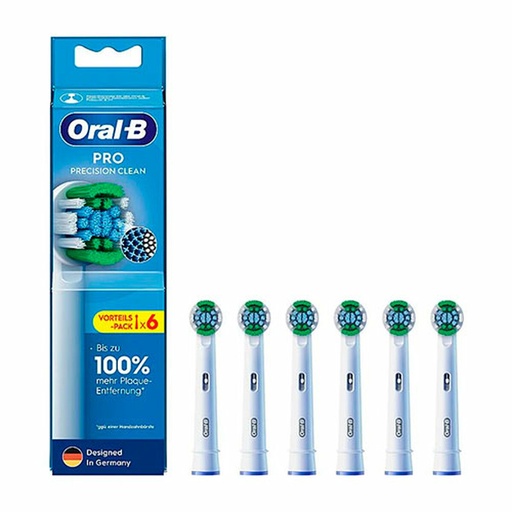
Cabeça de Substituição Oral-B
Cuide da sua higiene oral com produtos de qualidade a um bom preço, como Cabeça de Substituição Oral-B ! Tipo: Cabeça de Substituição Características: Suave Cerdas suaves e flexíveis Inclui: Cabeçote Compatível: Oral-B Contém: Recarga x 6 General Product Safety Regulations information: COVALDROPER S.L C/ PEDRAPIQUERS, 10 46014 - VALENCIA +34963134080 atencionalcliente@covaldropergrupo.com https://www.oralb.es/es-es/
Brand: Oral-B
Category: Health & Beauty > Personal Care > Oral Care > Toothbrush Accessories > Toothbrush Replacement Heads